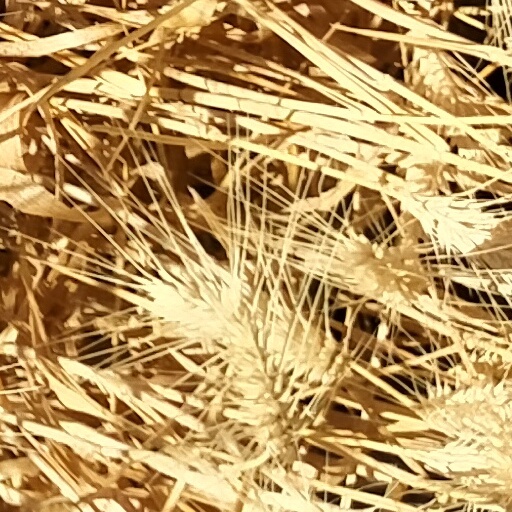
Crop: wheat